American mink

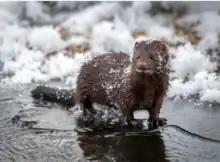
Kenai National Wildlife Refuge, Alaska.

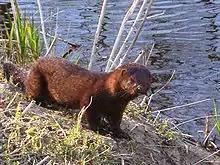
An American mink in Lithuania's Kėdainiai district

The species' natural range encompasses most of North America, from Alaska, through Canada and further into the United States except Arizona and the more arid areas of California, Nevada, Utah, New Mexico, and West Texas.